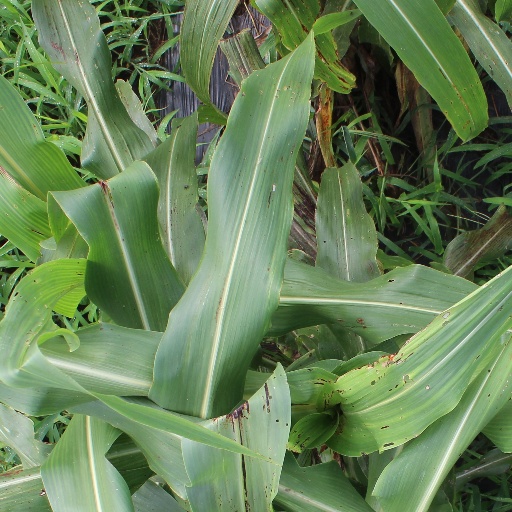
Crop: sorghum